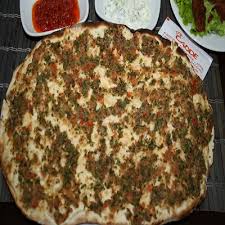
Yemek: lahmacun